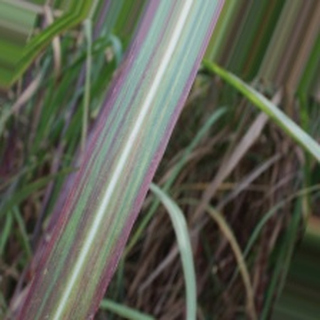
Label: sugarcane_bacterial_blight